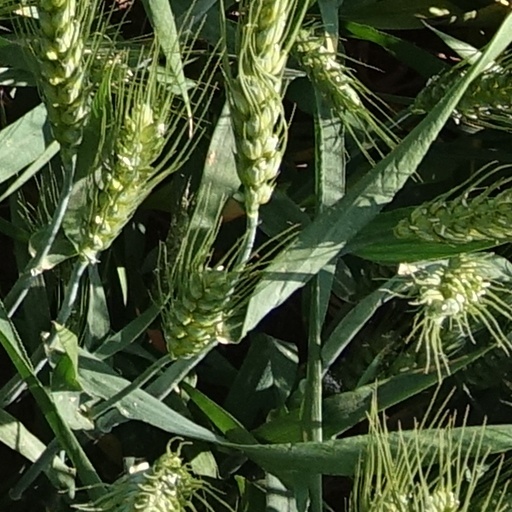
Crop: wheat